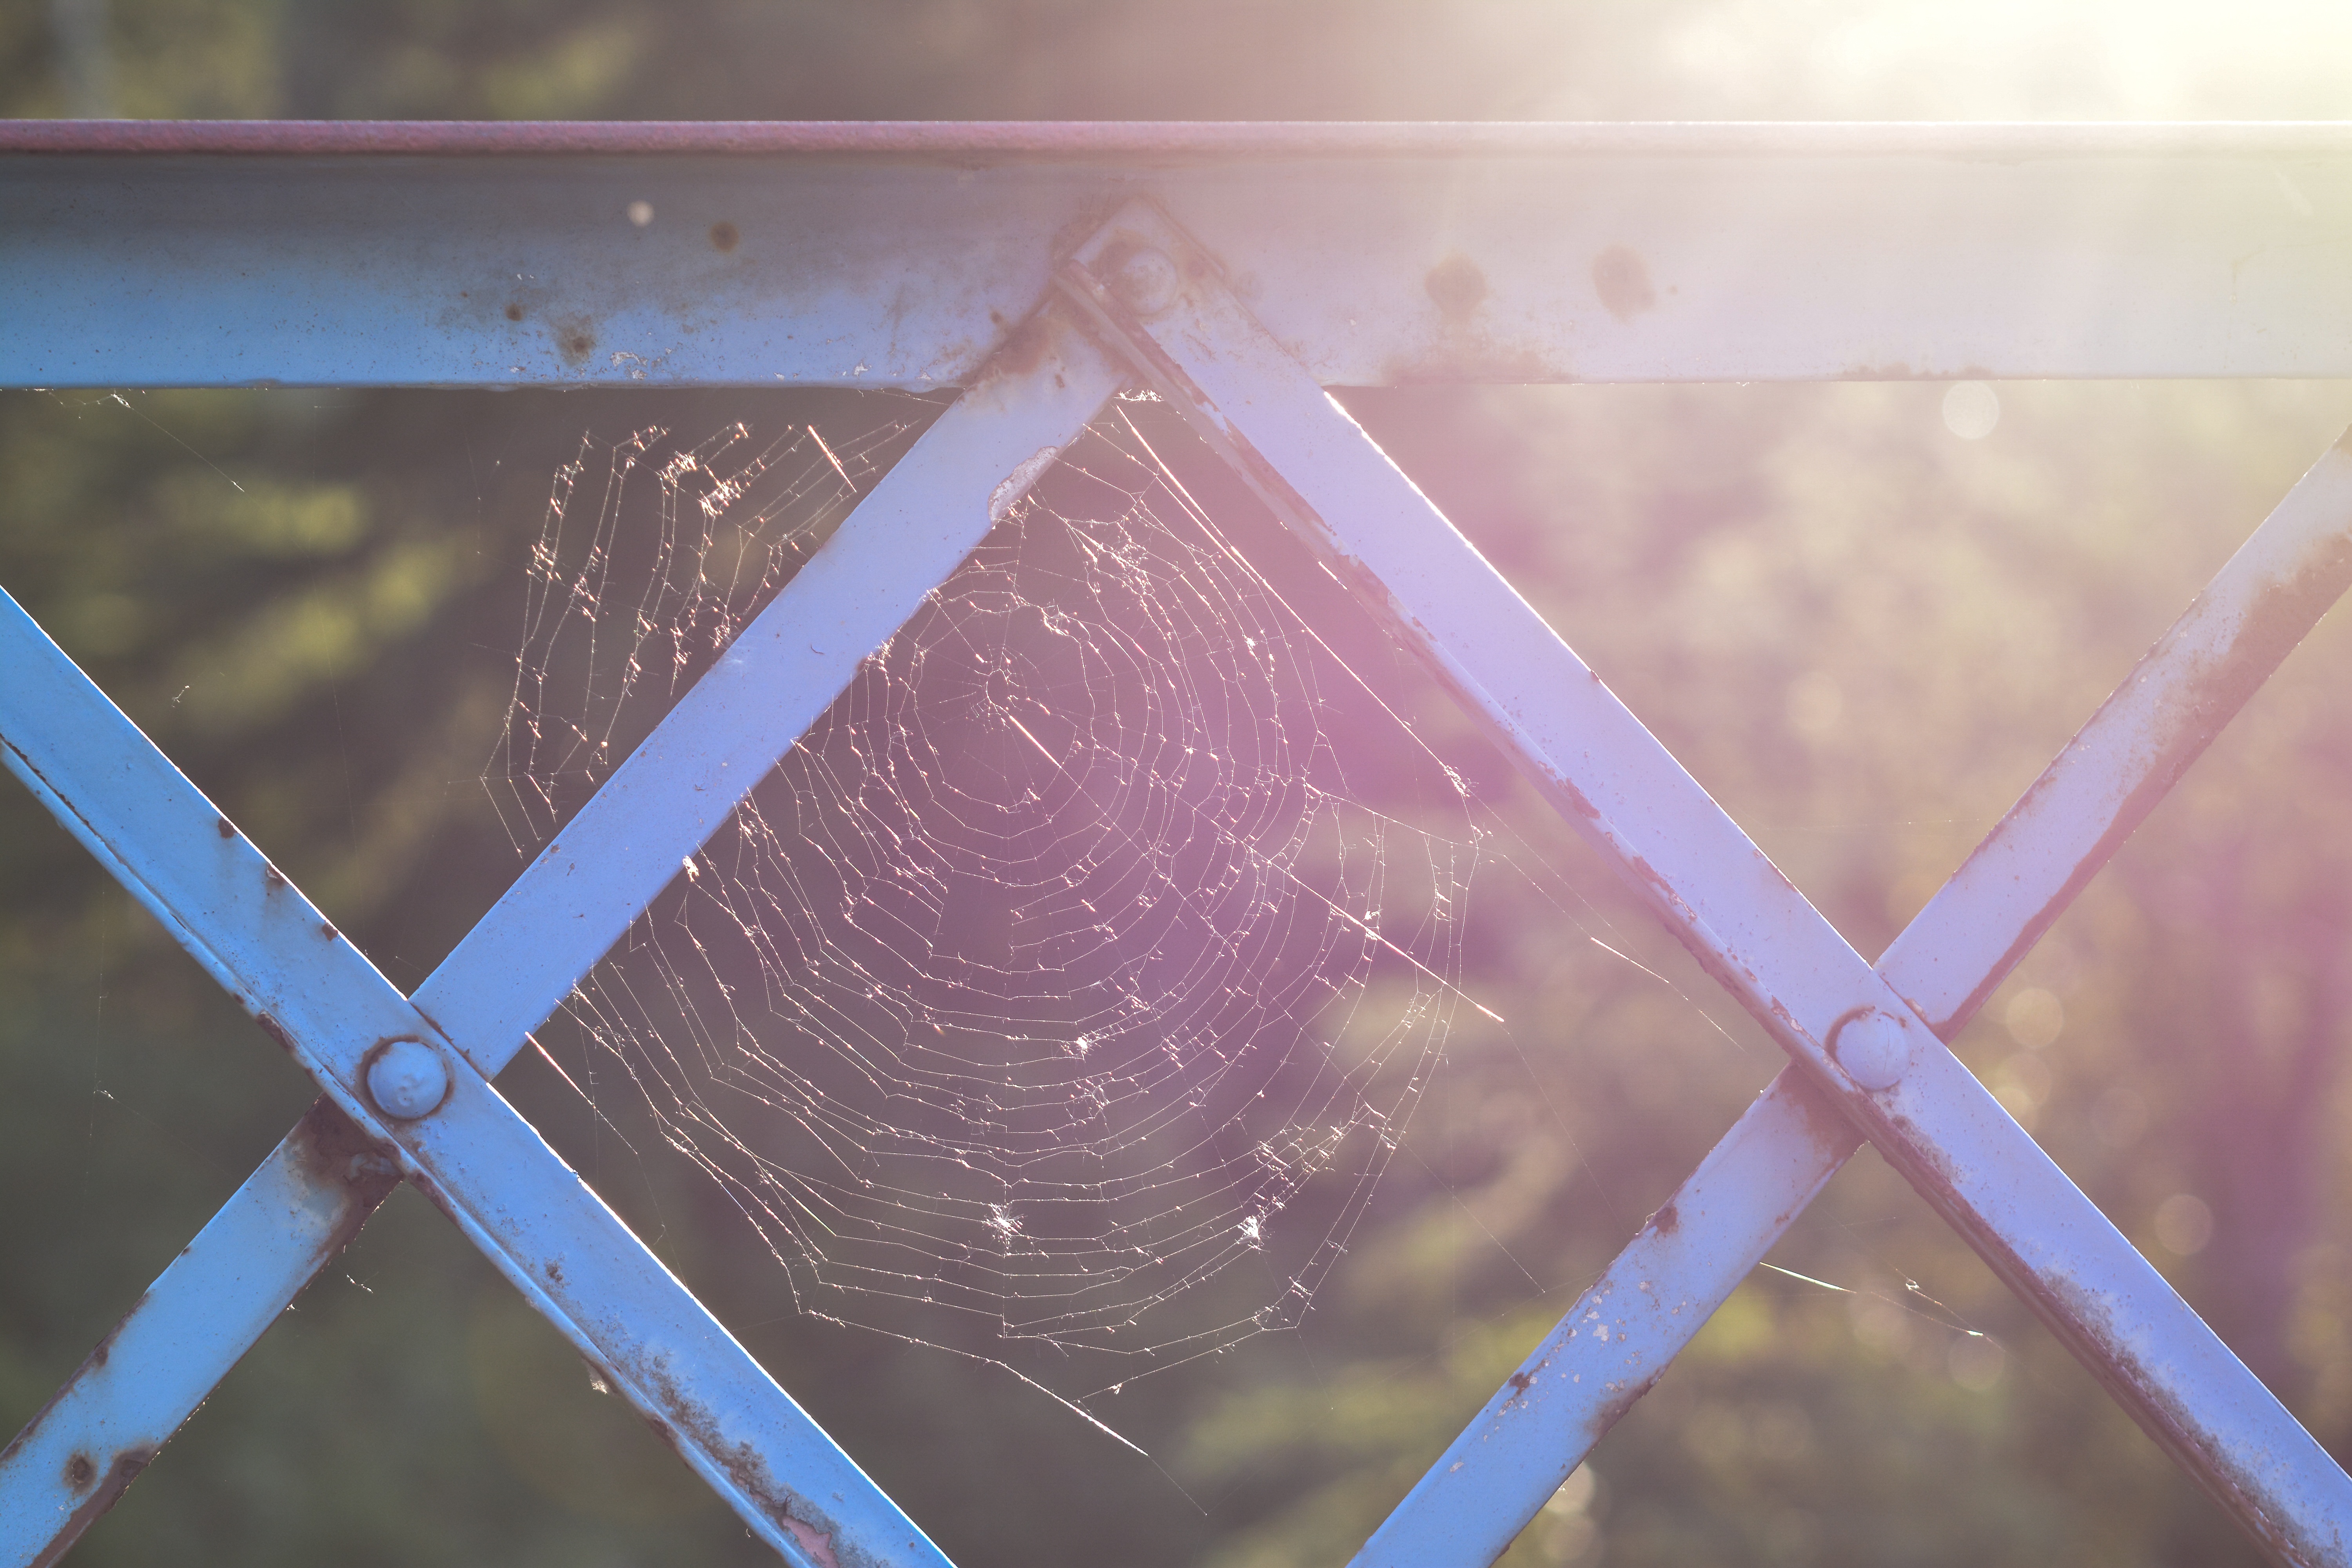
wing, light, sunlight, leaf, glass, line, reflection, color, blue, circle, shape, macro photography